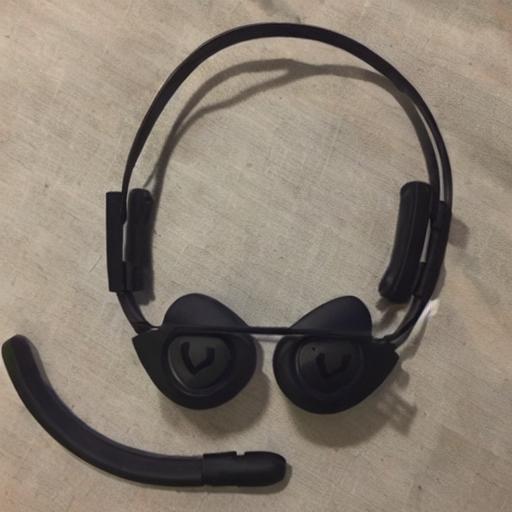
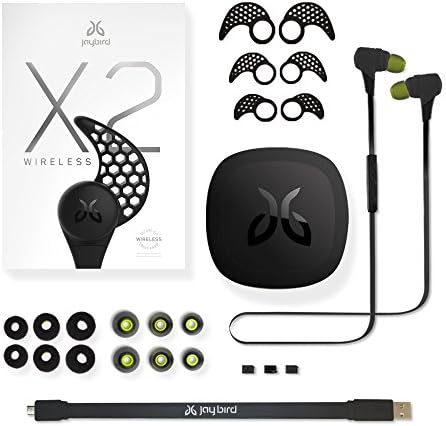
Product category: headphones
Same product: no